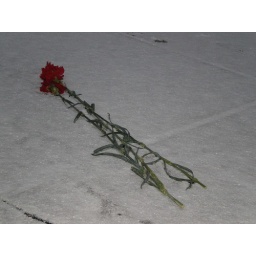
flowers left by the oskaram kalpakam monument